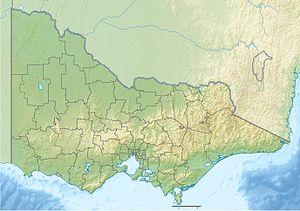
Melton est une ville de la banlieue nord-ouest de Melbourne, sur la Western Freeway, dans l'État de Victoria en Australie. Elle abrite le siège du comté de Melton.
Ballan est un village de l'état de Victoria en Australie. Il est situé à 81 km au nord-ouest de Melbourne, sur la Western Freeway et la Werribee River. En 2006, il comptait 1 808 habitants.
Shepparton est la cinquième plus grande ville de l'État de Victoria en Australie. La ville est située à 184 kilomètres au nord de Melbourne, à 123 kilomètres au nord-est de Bendigo en bordure de la rivière Goulburn. Elle compte 38 773 habitants en 2006.
Le parc national de la montagne Burrowa-Pine est un parc national situé au Victoria en Australie à 314 km au nord-est de Melbourne. Il abrite l'un des plus vastes monolithes de l'hémisphère sud.
Buninyong est une localité de l'État du Victoria, en Australie à 121 km de Melbourne et à dix kilomètres au sud de Ballarat située sur la Midland Highway.